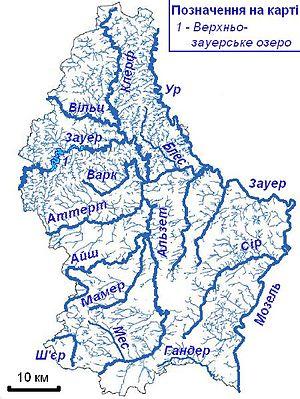
Carte des cours d'eau du Luxembourg en ukrainien avec les rivières principales en gras Lëtzebuergesch: Kaart vun Lëtzebuerg Flëss op ukrainesch Sprooch.